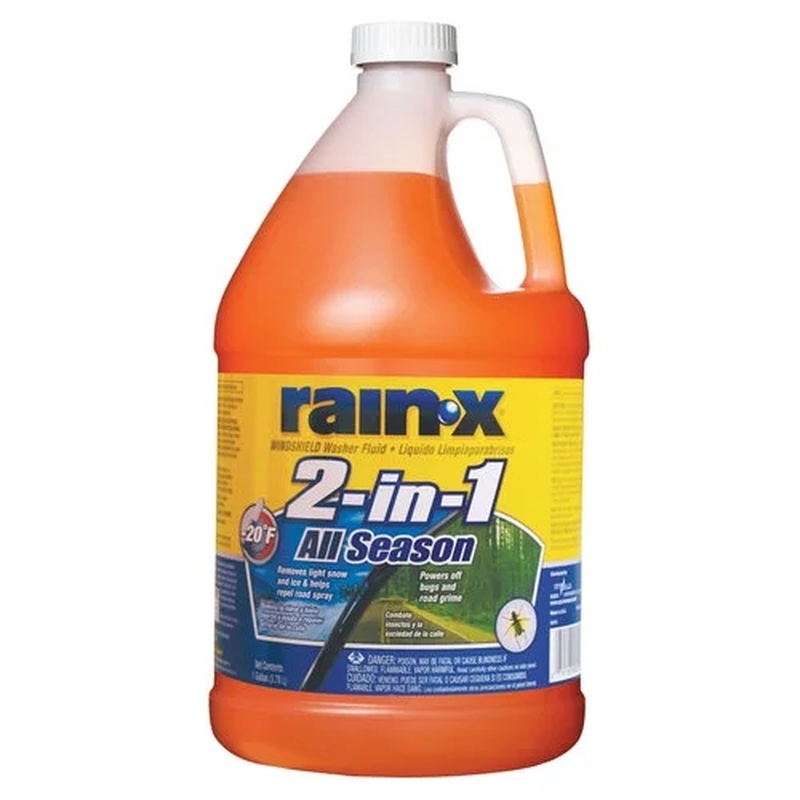
-20F 2-In-1 All-Season Washer Fluid
The Rain-X All-Season Washer Fluid removes light snow and ice, powers off bugs and road grime and instantly applies Rain-X water beading technology. All-season formula Removes light snow and ice Powers off bugs and road grime Instantly applies Rain-X water beading technology 1 gallon of all-season windshield washer fluid per bottle Restores visibility to allow you to drive safely
Brand: Oliver Autosports
Category: Vehicles & Parts > Vehicle Parts & Accessories > Vehicle Maintenance, Care & Decor > Vehicle Fluids > Vehicle Windshield Fluid